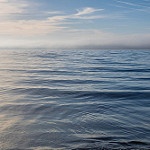
Label: sea